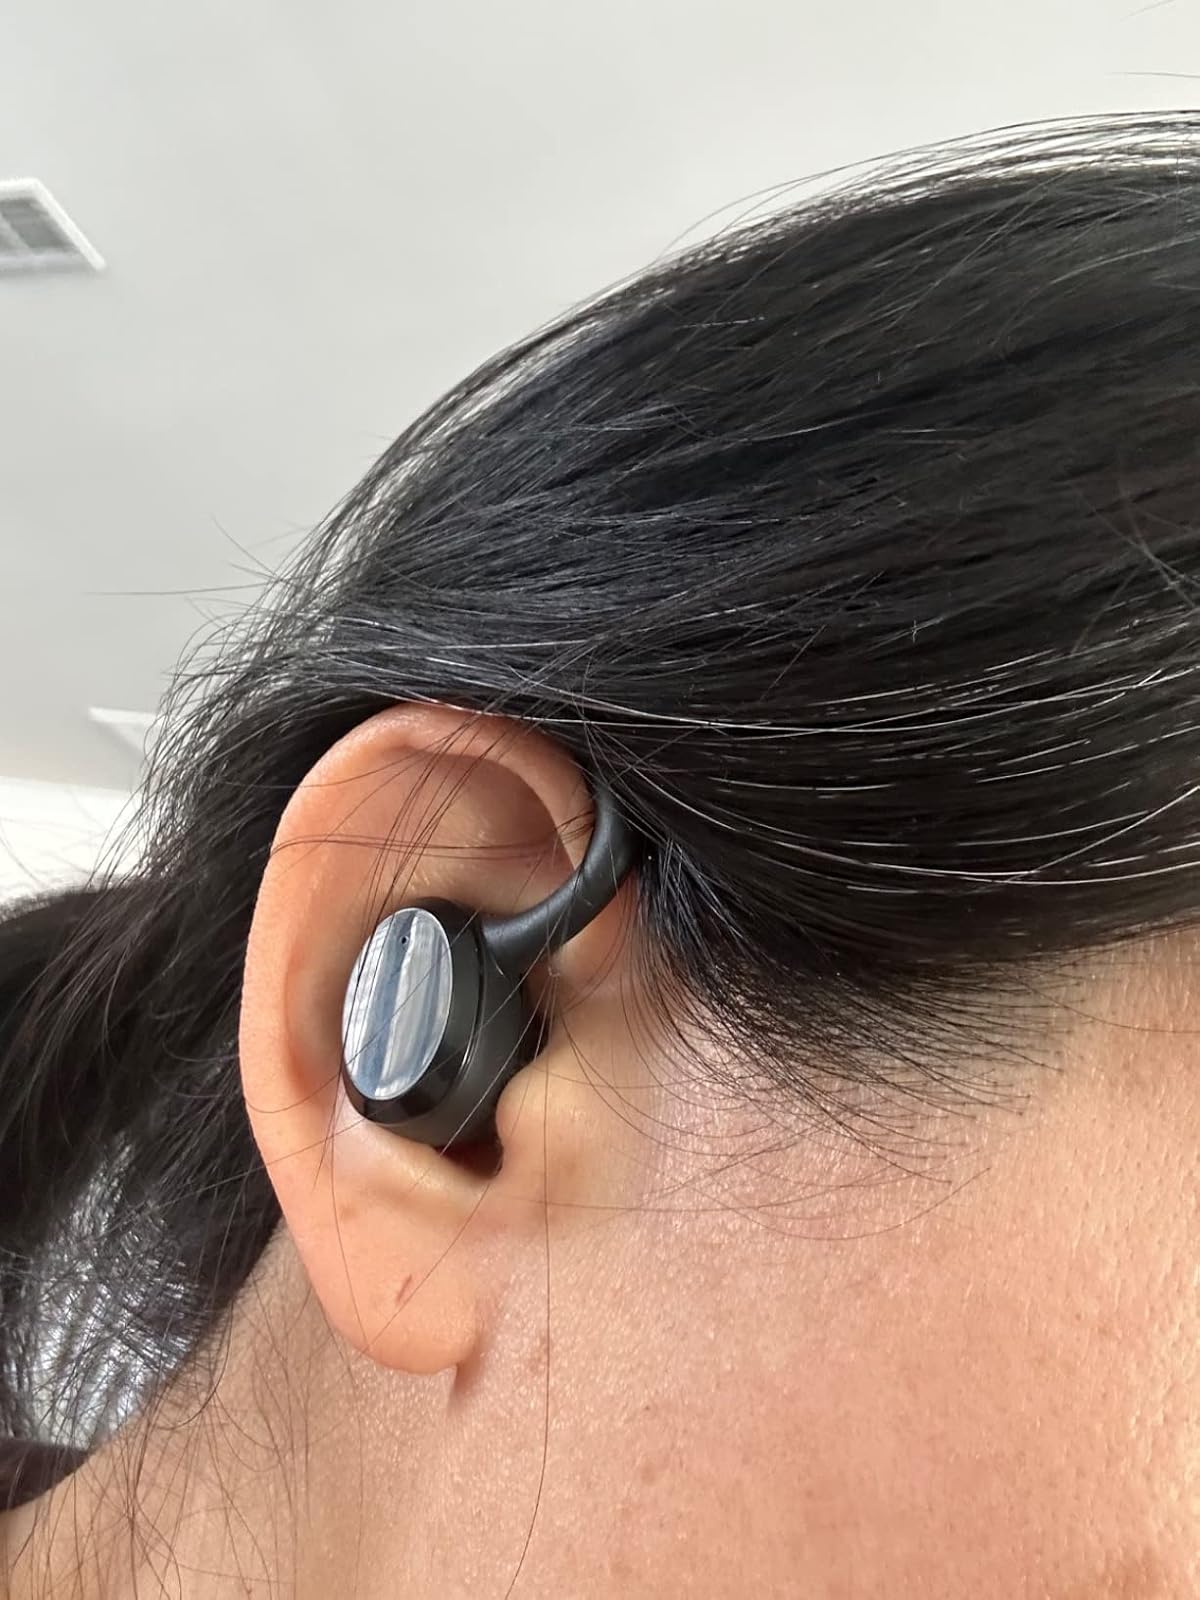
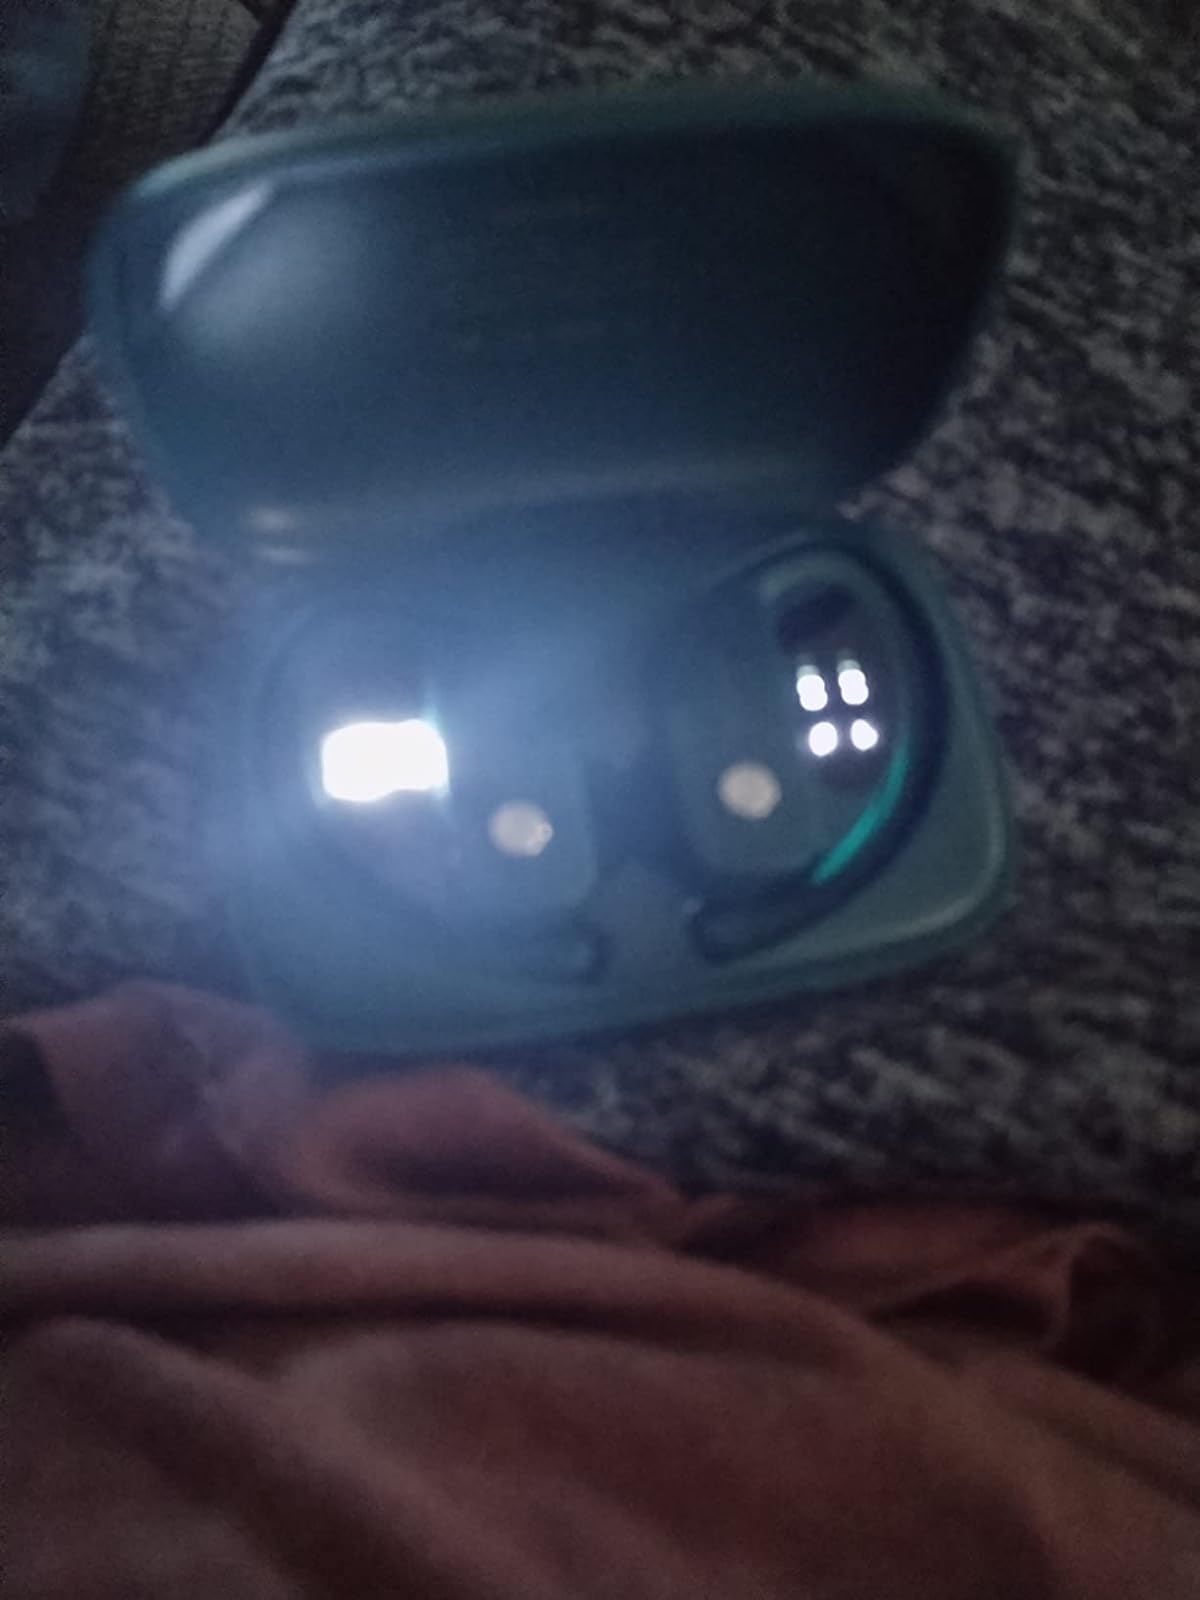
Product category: earbuds
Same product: no